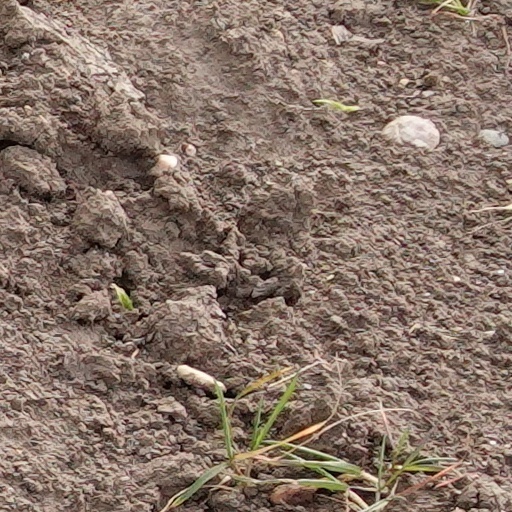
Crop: wheat